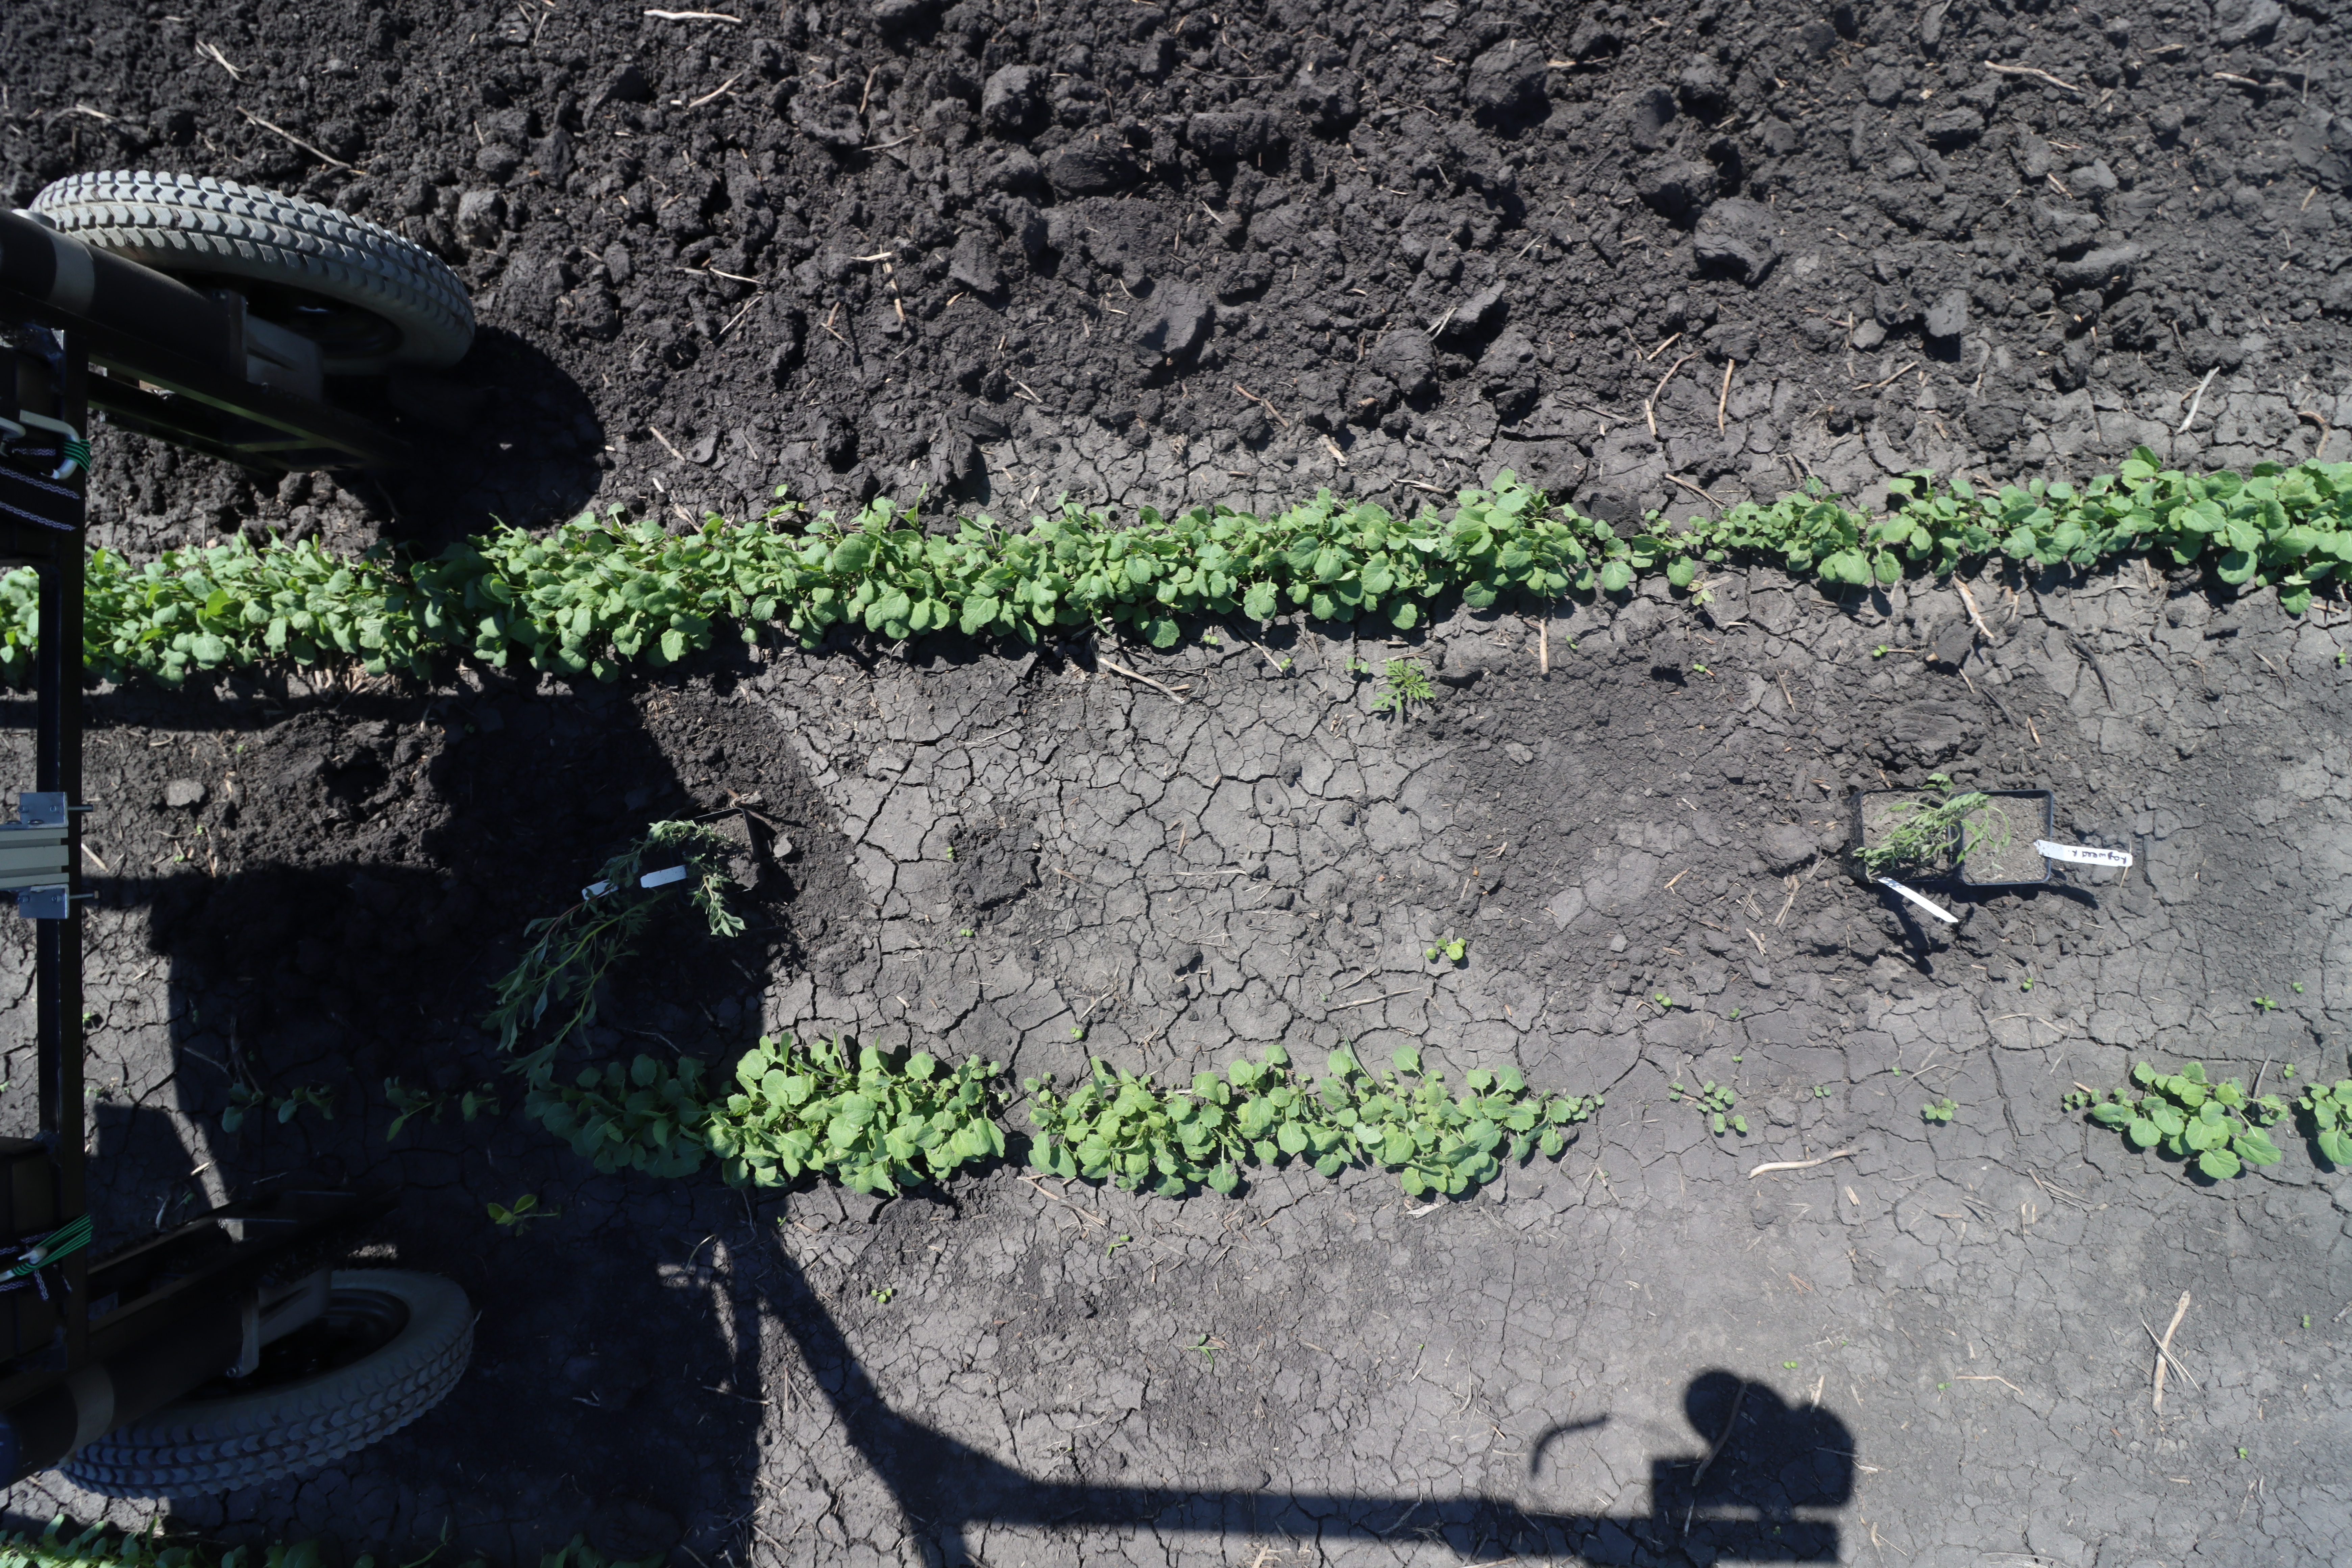
Crop: Canola
Objects: Canola, Canola, Canola, Canola, Canola, Canola, Canola, Canola, Canola, Canola, Canola, Canola, Canola, Canola, Canola, Canola, Canola, Canola, Canola, Kochia, Kochia, Ragweed, Canola, Canola, Canola